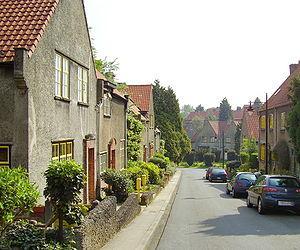
Cité-jardin Le Logis, Watermael-Boitsfort (Bruxelles)
La paternité de la cité-jardin est attribuée à l’urbaniste anglais Ebenezer Howard qui publie en 1898 un ouvrage qui expose sa vision d’une nouvelle urbanisation.